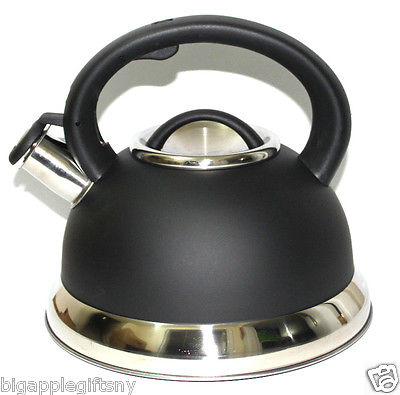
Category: kettle